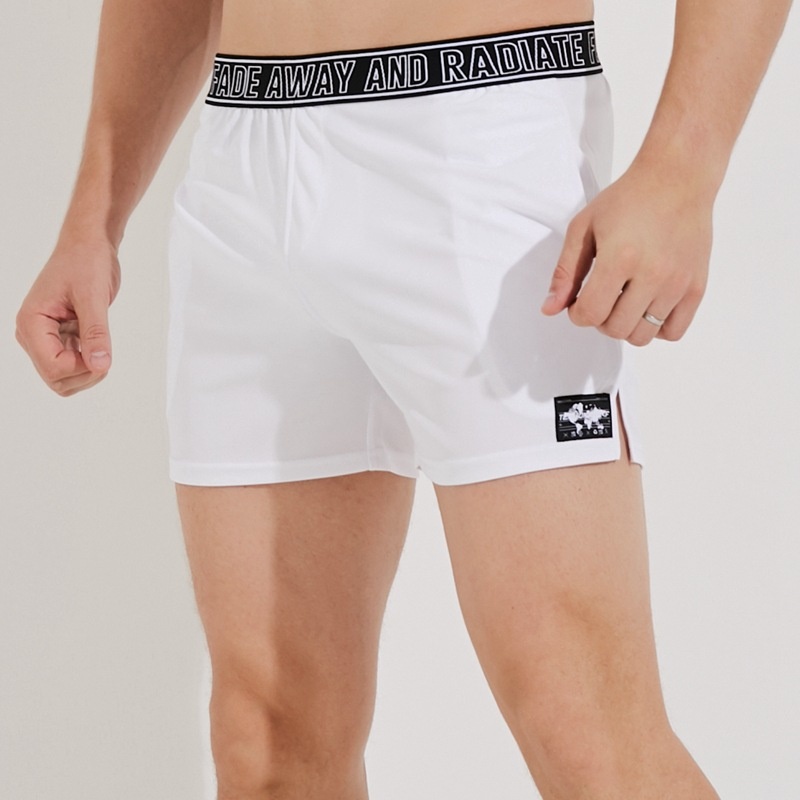
Hoochie Daddy Short Pants Sports Shorts Beach Pants
[DetailsSplit] Brand Name hassoi Material polyester Gender Unisex Season Spring,Autumn,Summer Type Casual&Fashion Occasion Holiday, Outside, Home, school Please Note : All dimensions are measured manually with a deviation of 1 to 3cm
Brand: hassoi
Category: Apparel & Accessories > Clothing > Men's Undergarments > Men's Underwear